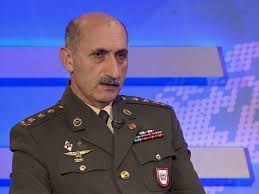
Label: Air Defense